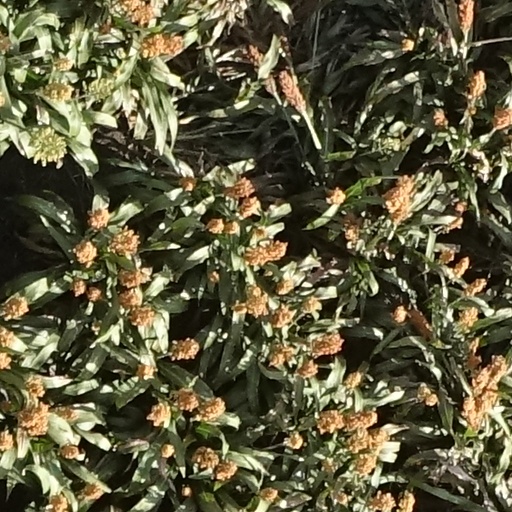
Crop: sorghum